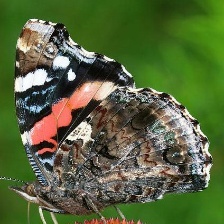
Species: RED ADMIRAL
Butterfly family (ImageNet category): admiral